Phil Anselmo

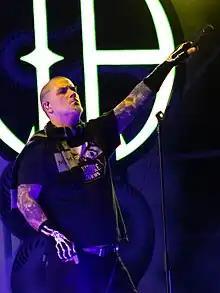
Anselmo performing with Pantera in 2022

Philip Hansen Anselmo (born June 30, 1968) is an American musician best known as the lead singer for groove metal band Pantera, southern metal supergroup Down, and hardcore band Superjoint, amongst other musical projects. He is the owner of Housecore Records.